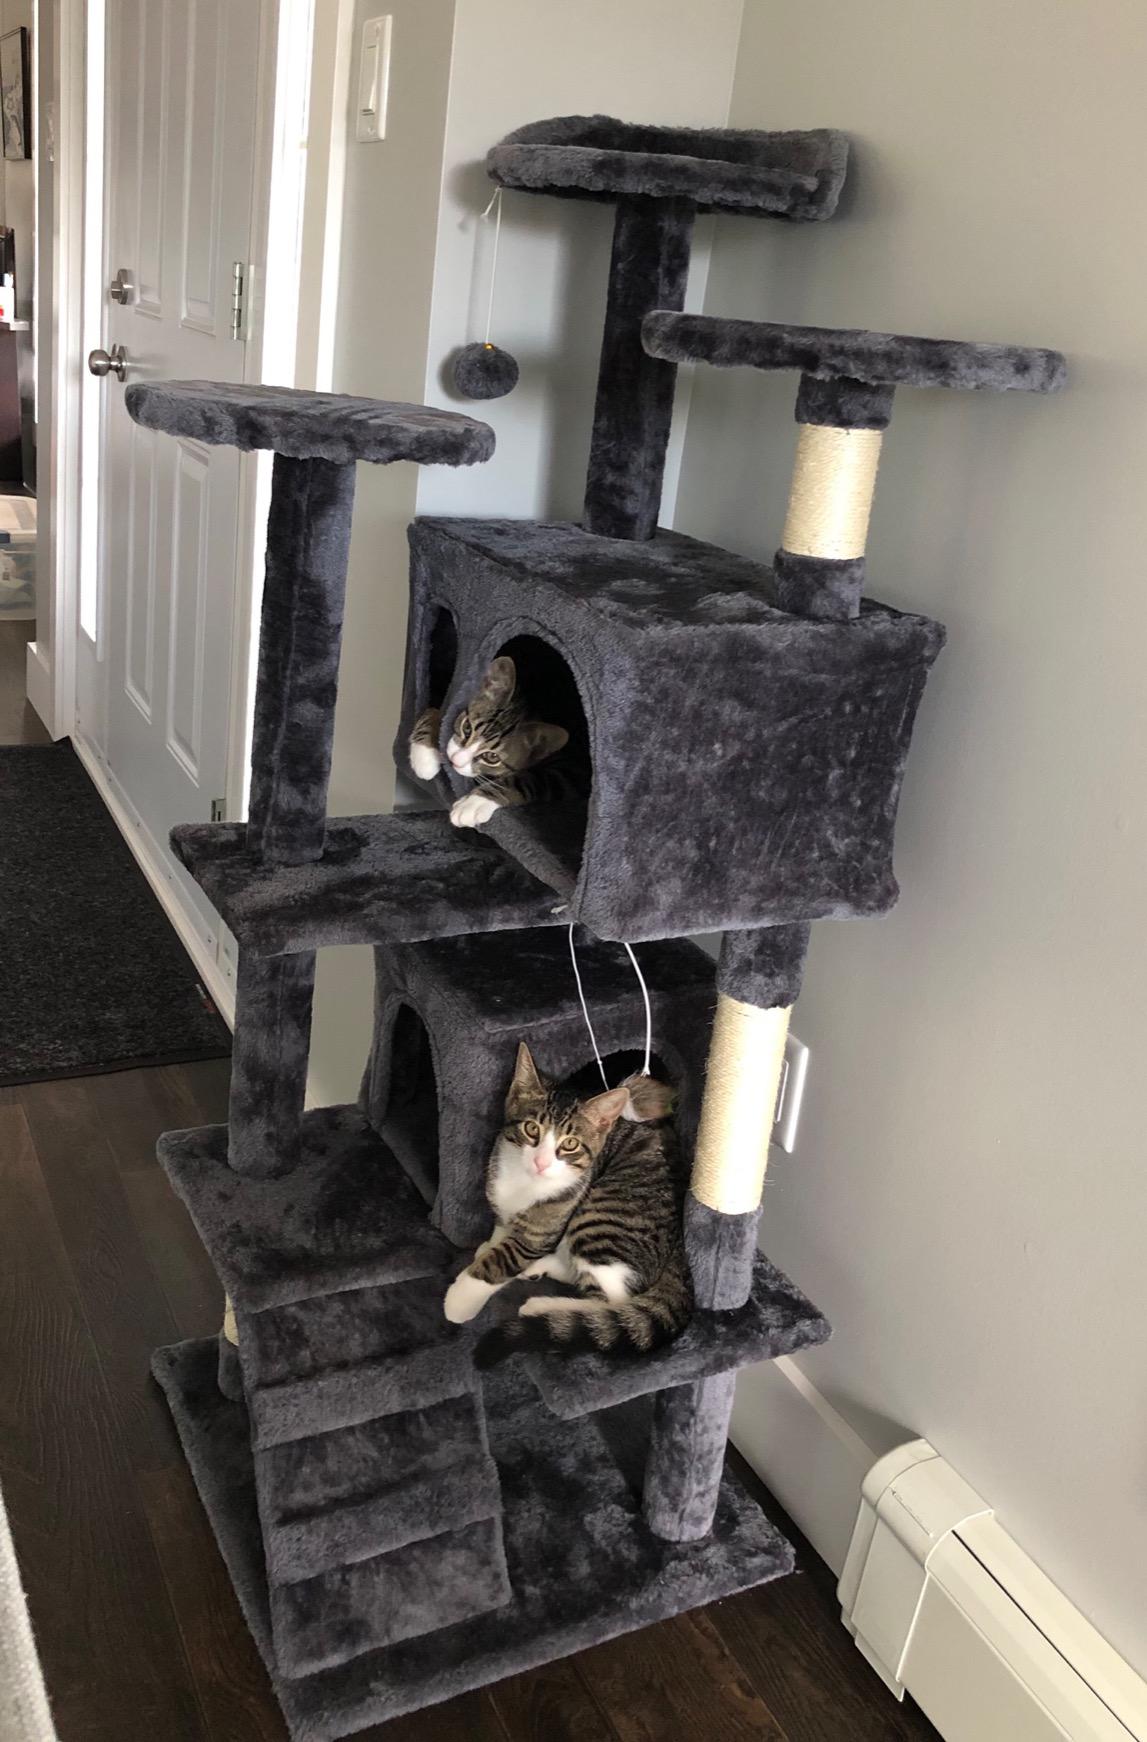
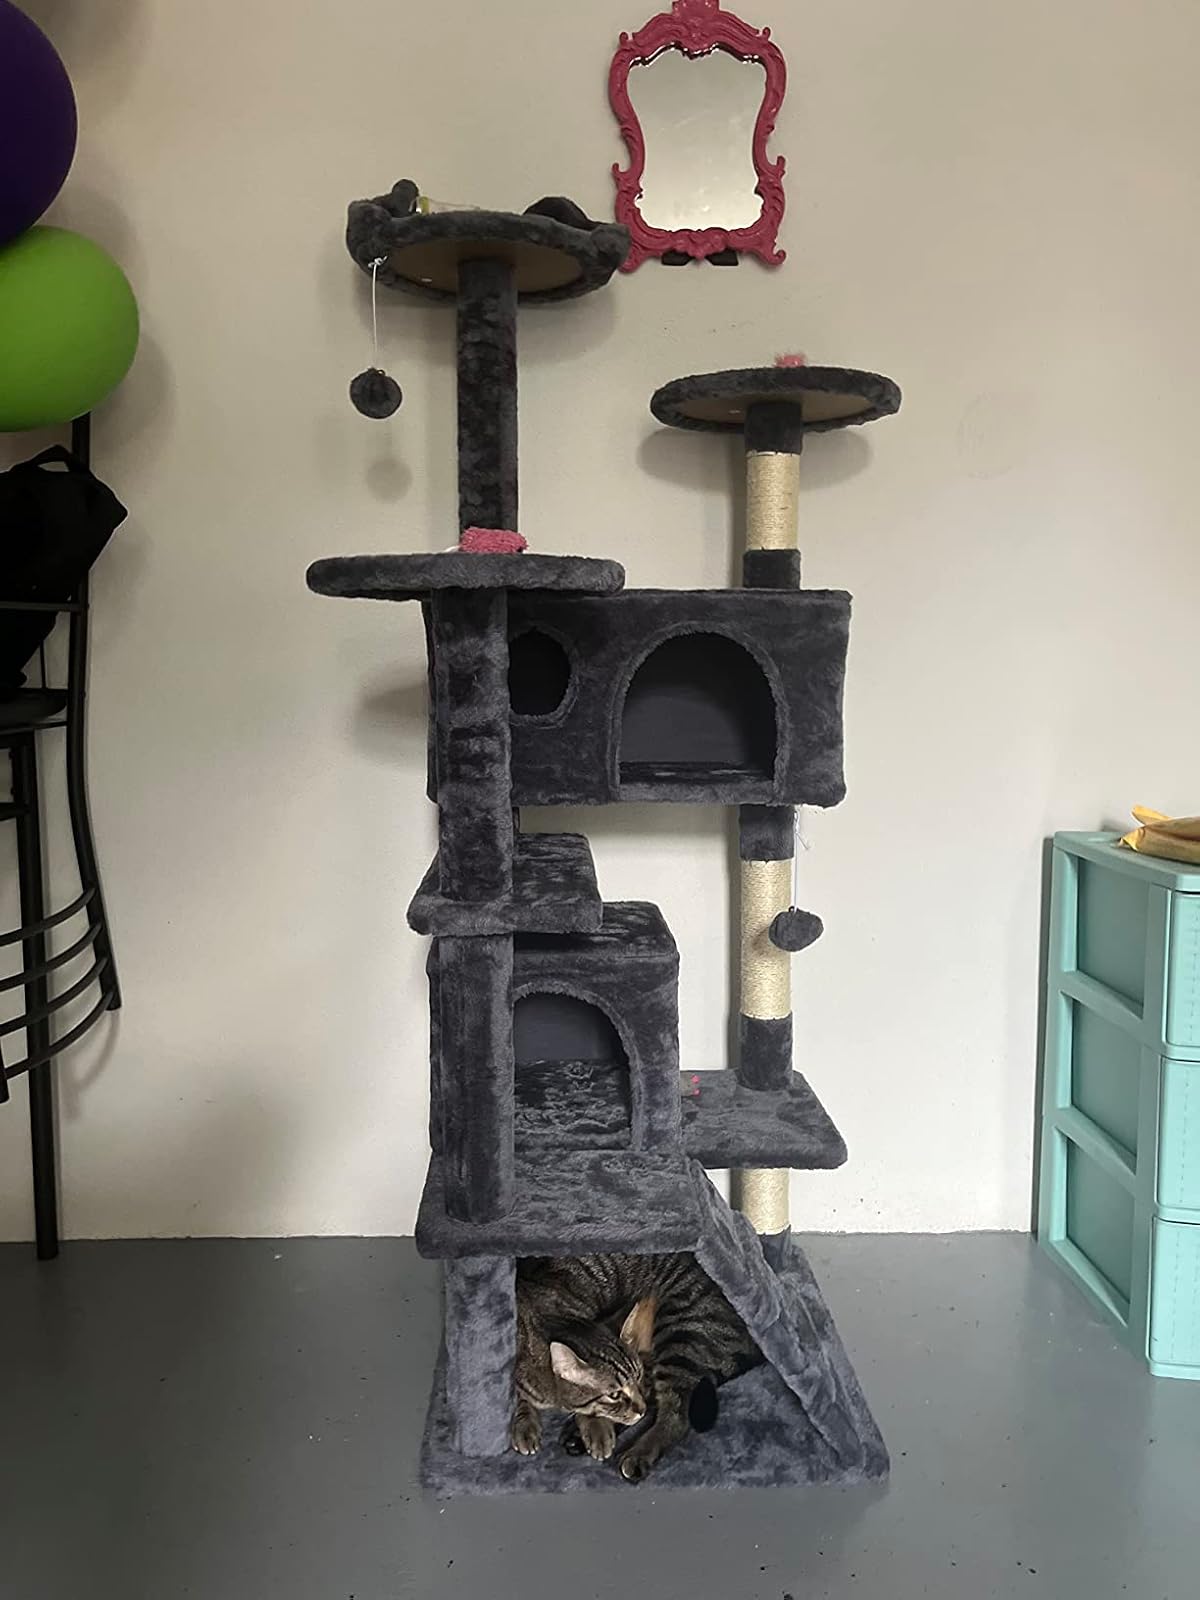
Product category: items_cat tree
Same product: yes